Juliana Young Koo

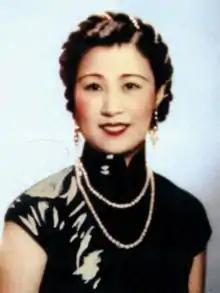

Juliana Young Koo, born Yen Yu-yun (September 26, 1905 – May 24, 2017), was a Chinese-American diplomat and supercentenarian who worked in the UN Protocol Department. Her first husband, Chinese diplomat Clarence Kuangson Young, was assassinated by Japanese imperial forces during World War II. She became the long-term mistress for the diplomat and politician V.K. Wellington Koo, long before her husband's death. After the war, she moved to the United States, in 1956 Koo divorced his wife and married her.